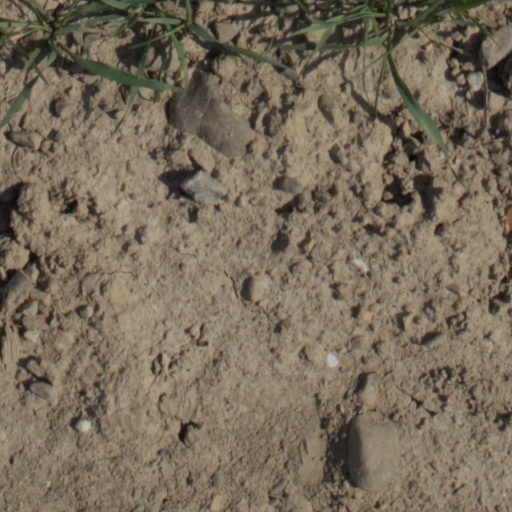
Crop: wheat